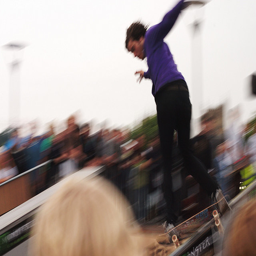
a person riding a skate baord while a group of people watch
A skateboarder doing tricks during a tournament
A blurry photo of a skateboarder doing tricks while people watch.
A young man riding a skateboard over a crowd of people.
Very blurry image of a man skate boarding